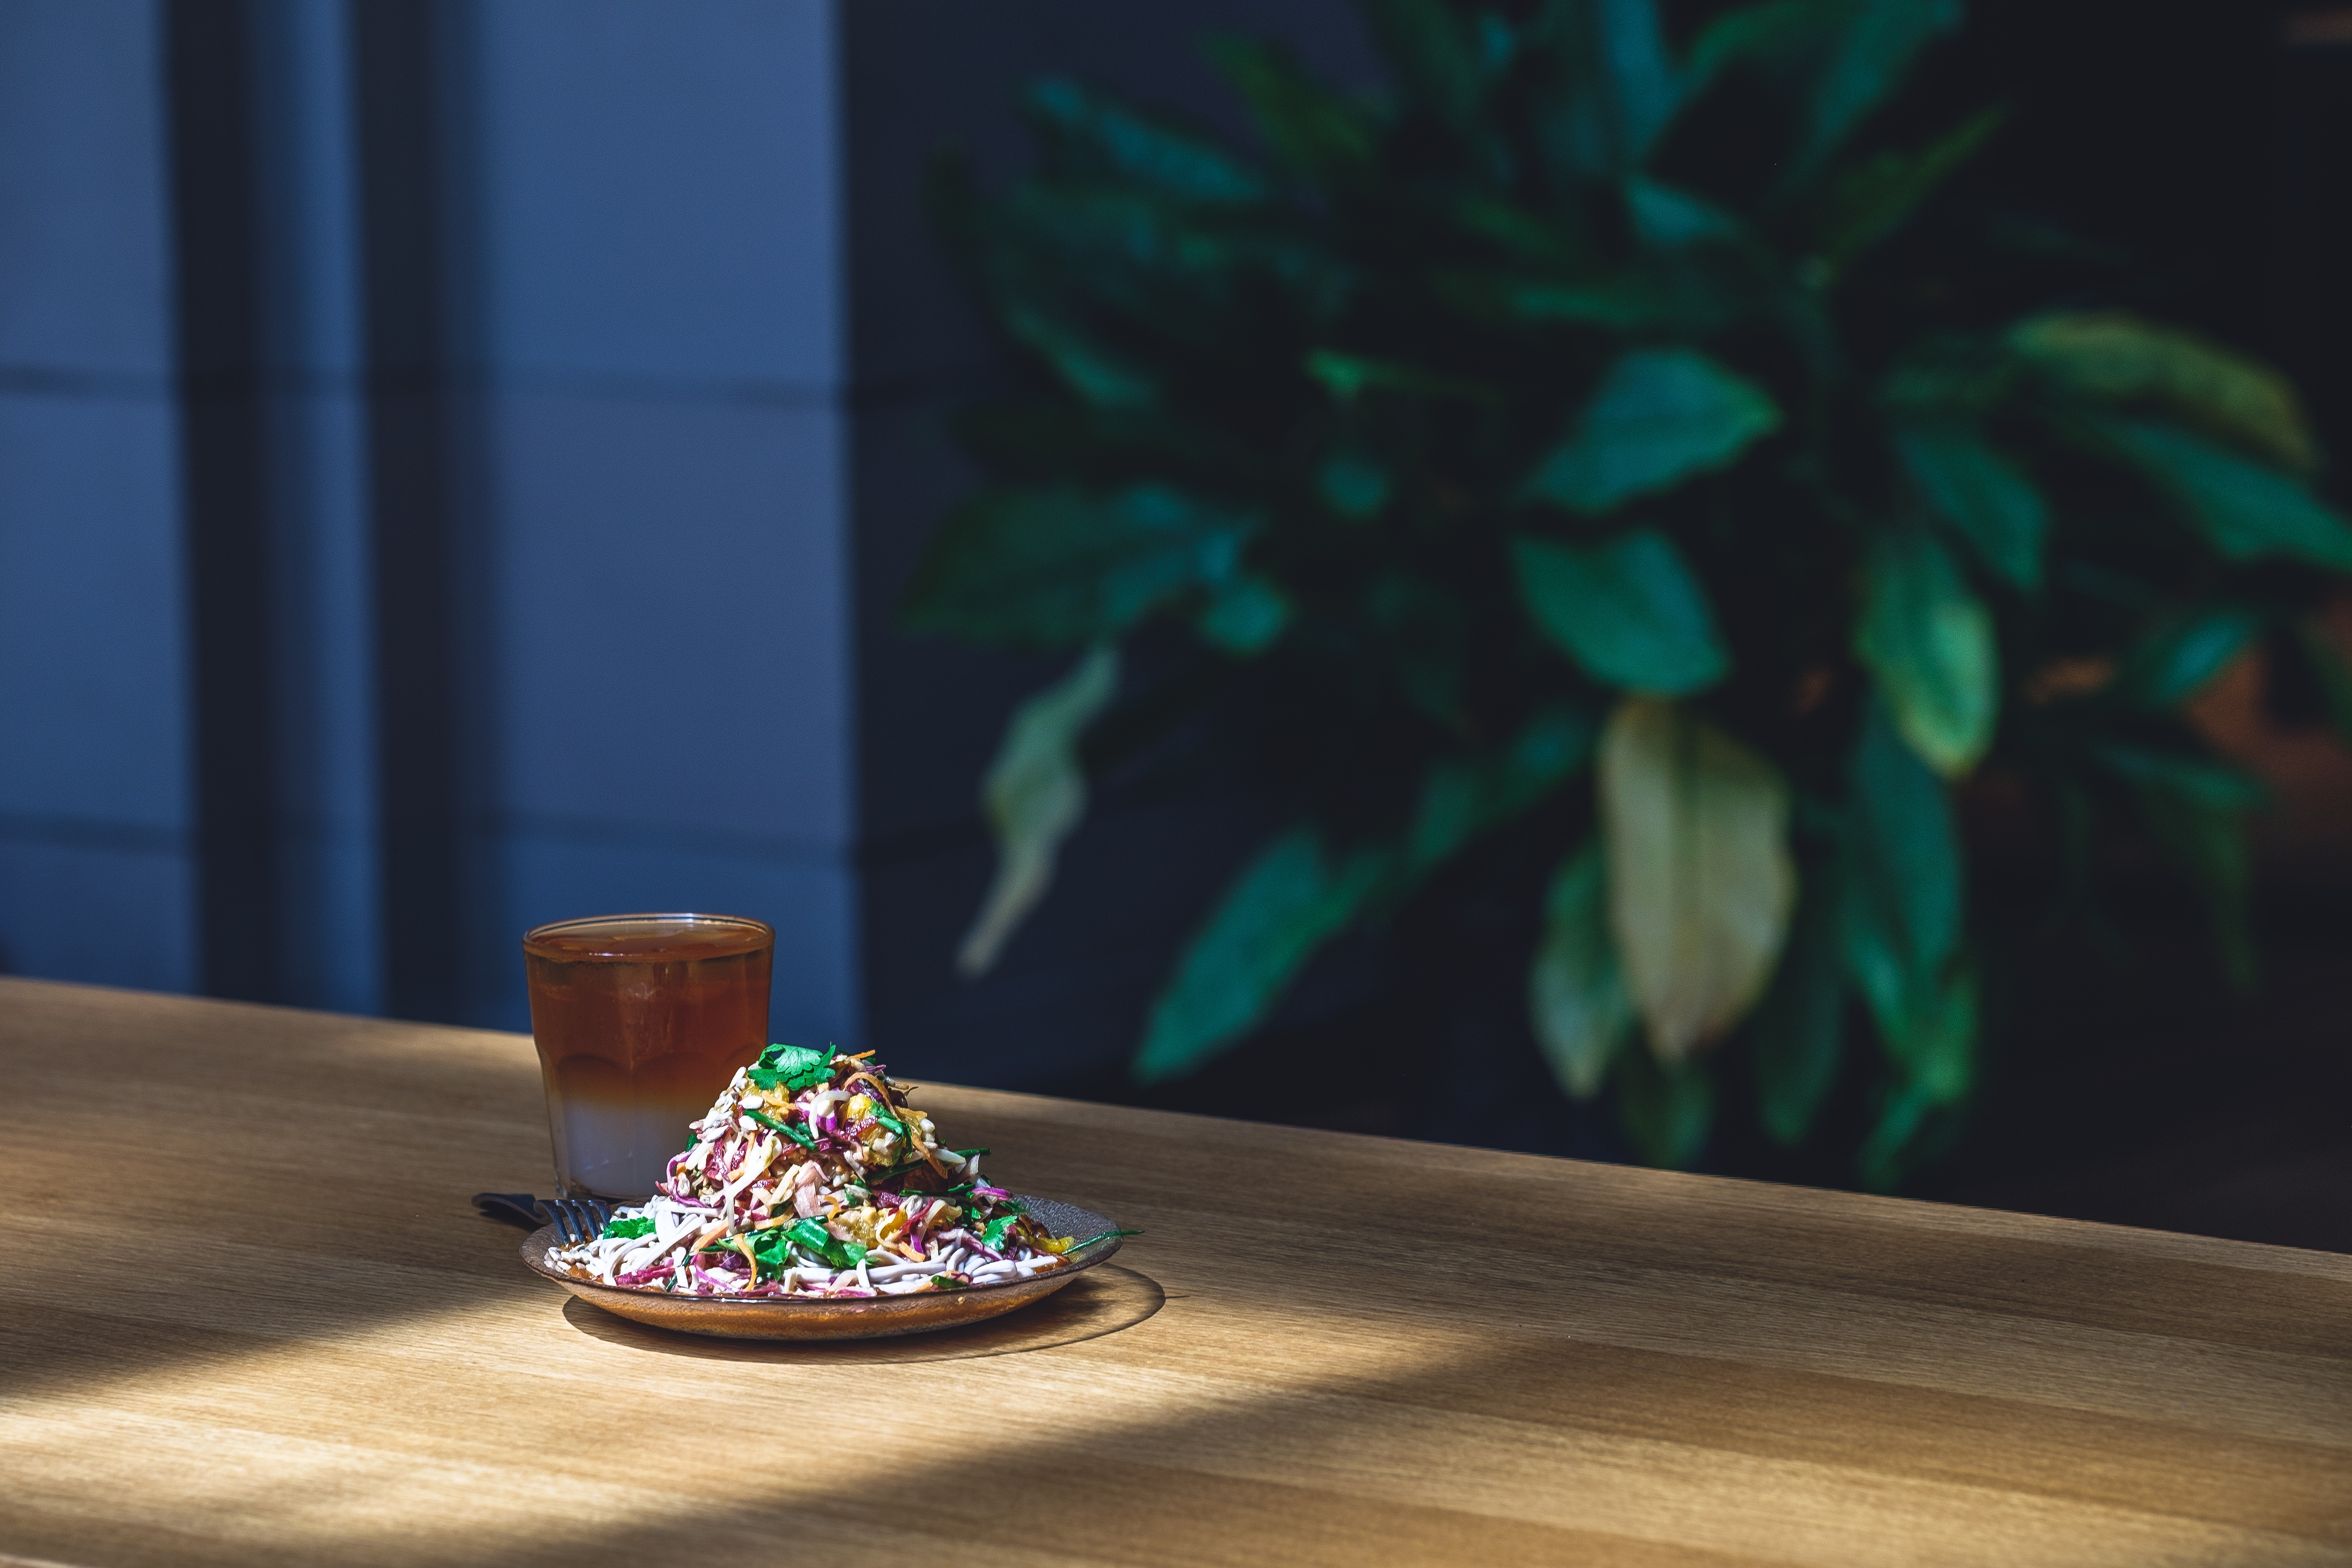
table, light, sunlight, glass, cup, food, green, color, plate, blue, mug, lighting, wooden